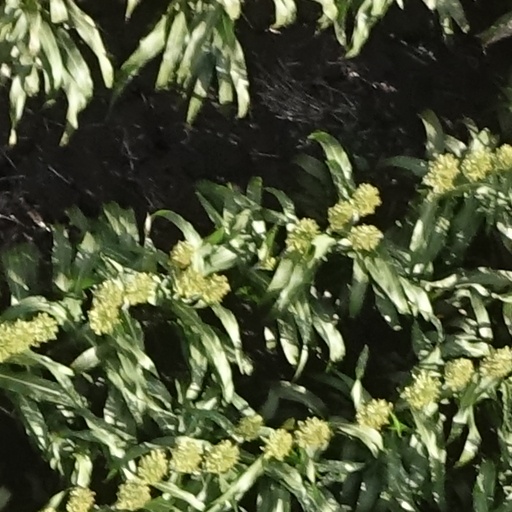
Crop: sorghum